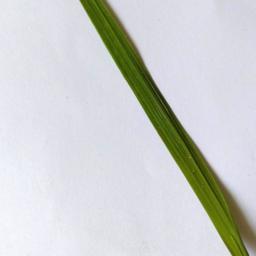
Label: Rice___Healthy